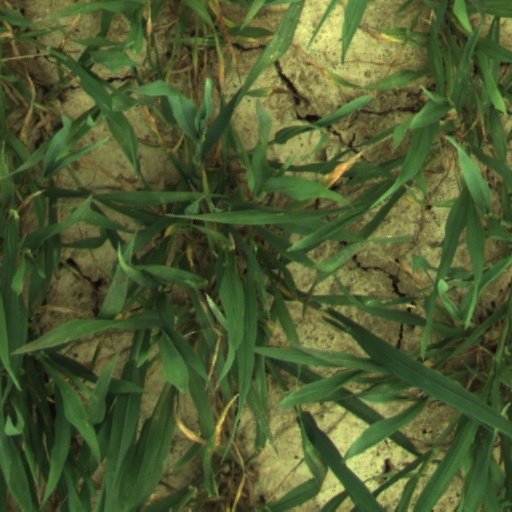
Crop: wheat